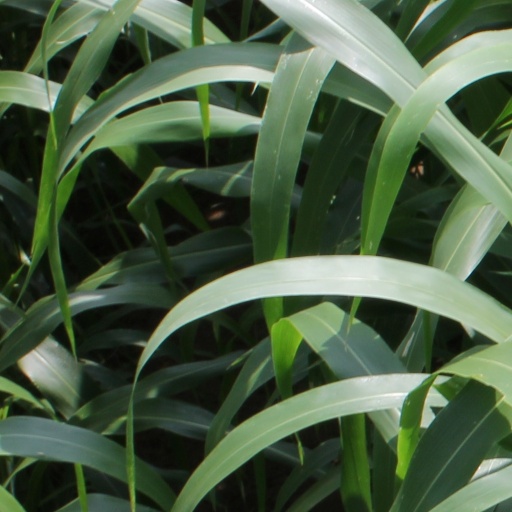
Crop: sorghum